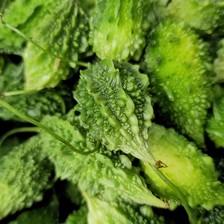
Label: others